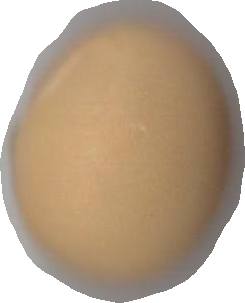
Variety: Grobogan